Keith Park

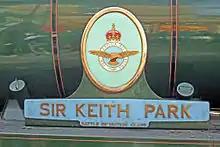
"Sir Keith Park" commemorative nameplate and RAF shield on a Southern Railway "Battle of Britain" Class locomotive

At the start of the Battle of Britain, generally deemed by British historians to be 10 July (German sources usually cite a date in August), the "Luftwaffe"'s initial focus was to gain air superiority over the English Channel, before moving to strike targets inland of the coastline. Its targets were shipping convoys moving through the Channel as well as the ports in the south of England. It was not until 1 August, when Adolf Hitler ordered the invasion of Britain, that the "Luftwaffe" escalated its aerial operations, with a view to the invasion commencing in late September. At this time the coastal radar stations were targeted, as well as airfields and aircraft manufacturing facilities. This placed further pressure on Park and how he dispersed his fighter squadrons. An added issue was the drain on pilots through combat losses and their replacements being inadequately trained. This was somewhat compensated for by transferring flying personnel from squadrons in the other Fighter Command Groups and volunteers from the Fleet Air Arm. He kept in regular contact with his squadrons, often flying his Hurricane to the airfields and addressing those under his command. These visits were important for morale, particularly for those airfields that had been bombed by the "Luftwaffe". According to his flying logbook, he made at least one operational sortie, on 10 July, to see a shipping convoy during a visit to Lympne airfield.